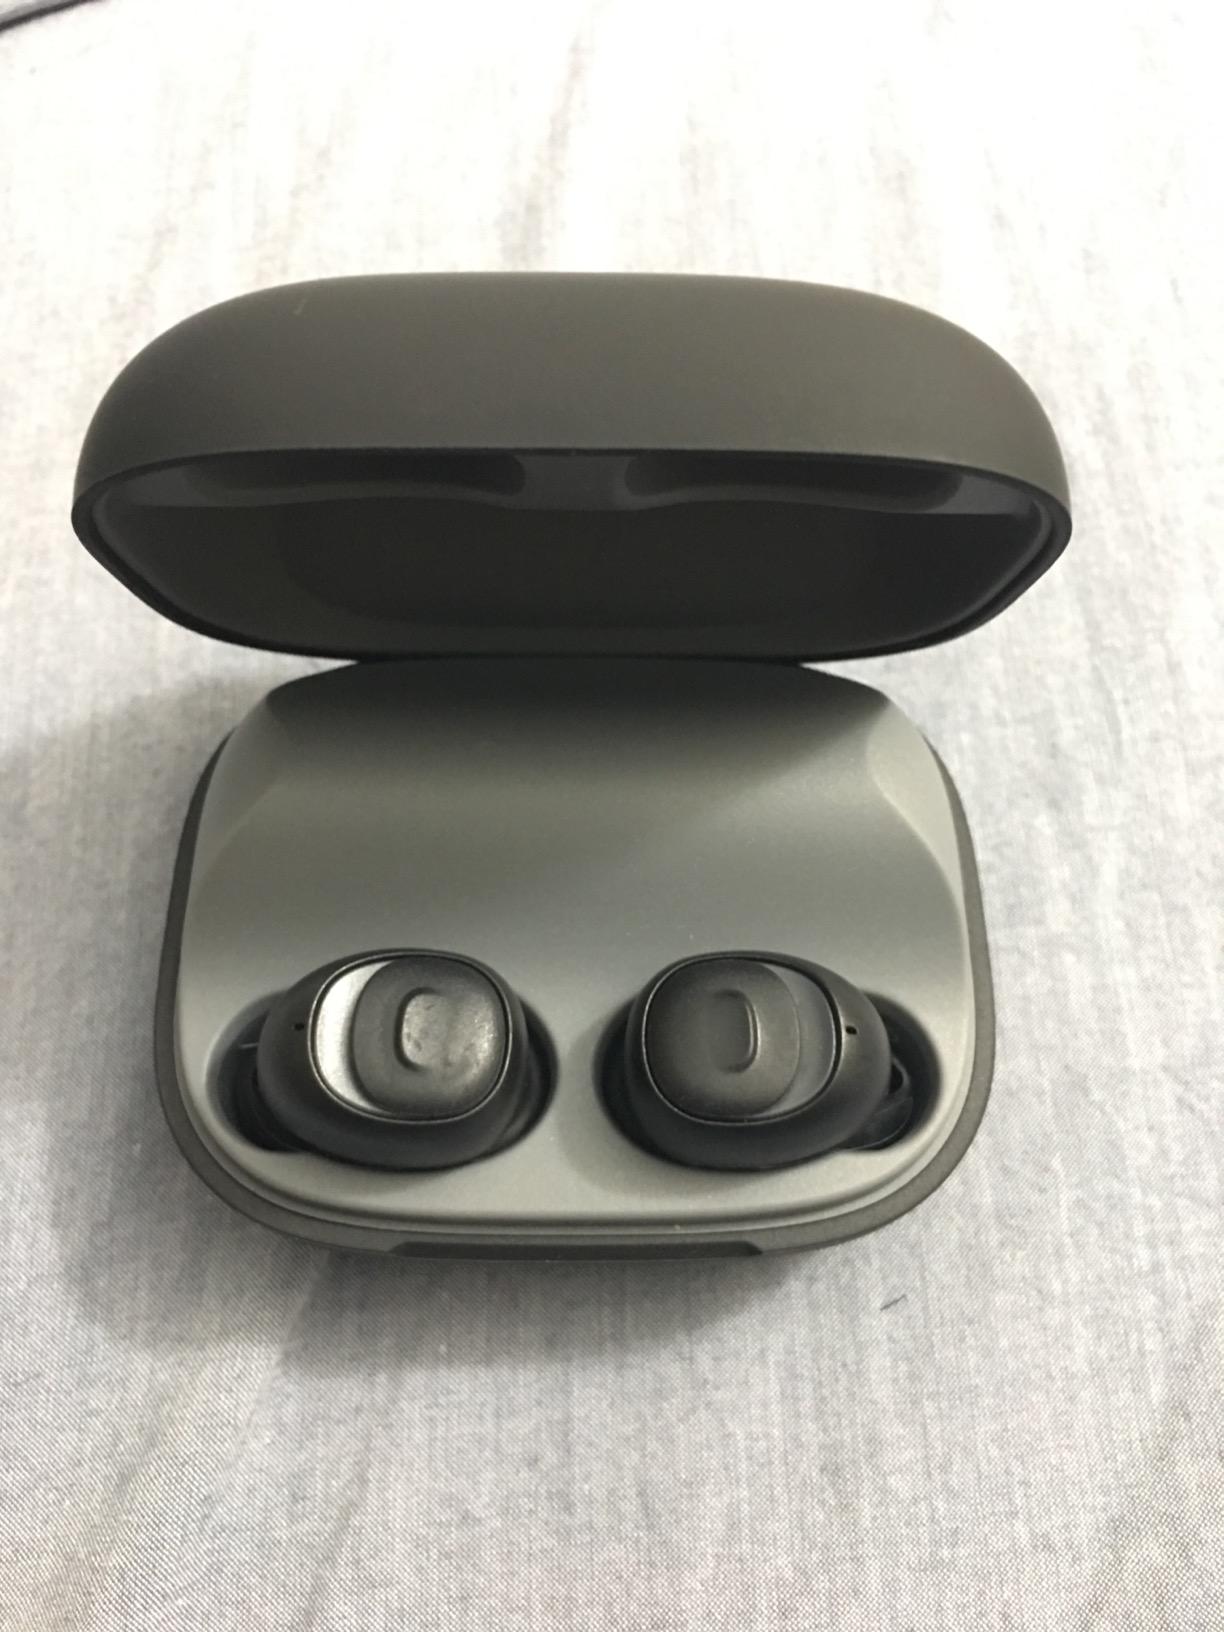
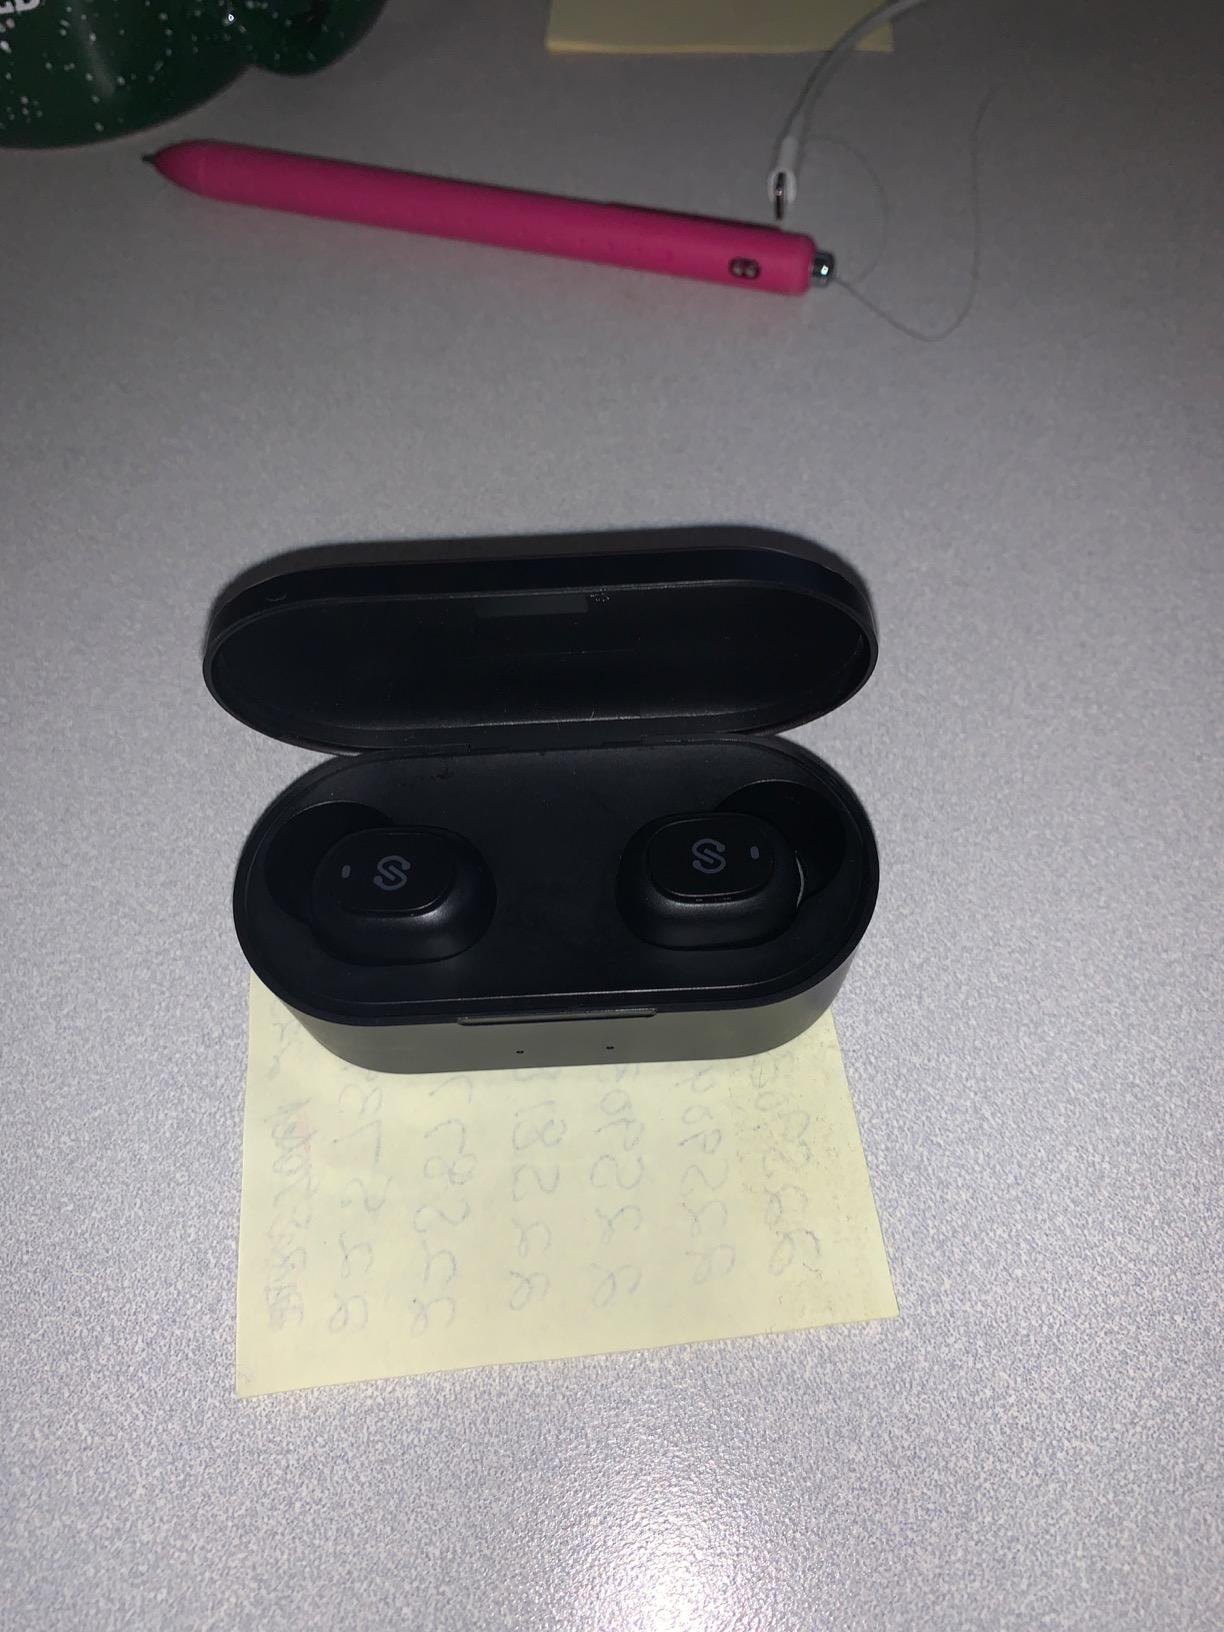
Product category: earbuds
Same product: no